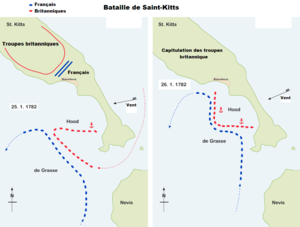
François Joseph Paul, marquis de Grasse Tilly, comte de Grasse, né au château des Valettes du Bar le 13 septembre 1722, et mort le 11 janvier 1788 au château de Tilly, est un officier de marine français qui sert la Marine royale française. Il assume divers commandements lors des guerres de Succession d'Autriche et de Sept Ans avant de terminer sa carrière comme lieutenant-général lors de la guerre d'indépendance américaine.
La bataille de Saint-Christophe ou de Saint-Kitts, aussi connue sous le nom de bataille de Frigate Bay, se déroule les 25 et 26 janvier 1782 lors de la guerre d'indépendance des États-Unis entre la flotte britannique du contre-amiral Samuel Hood et la flotte française de l'amiral de Grasse.